GLUT4

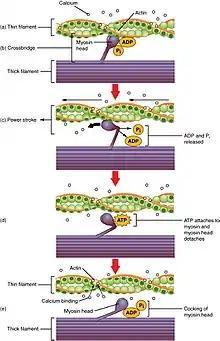
As muscles contract, they use ATP. The energy needed to make ATP comes from a variety of different pathways—such as glycolysis or oxidative phosphorylation—that ultimately use glucose as a starting material.

In striated skeletal muscle cells, GLUT4 concentration in the plasma membrane can increase as a result of either exercise or muscle contraction.